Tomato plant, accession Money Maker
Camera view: vertical (180 deg); turntable rotation: 270 degrees
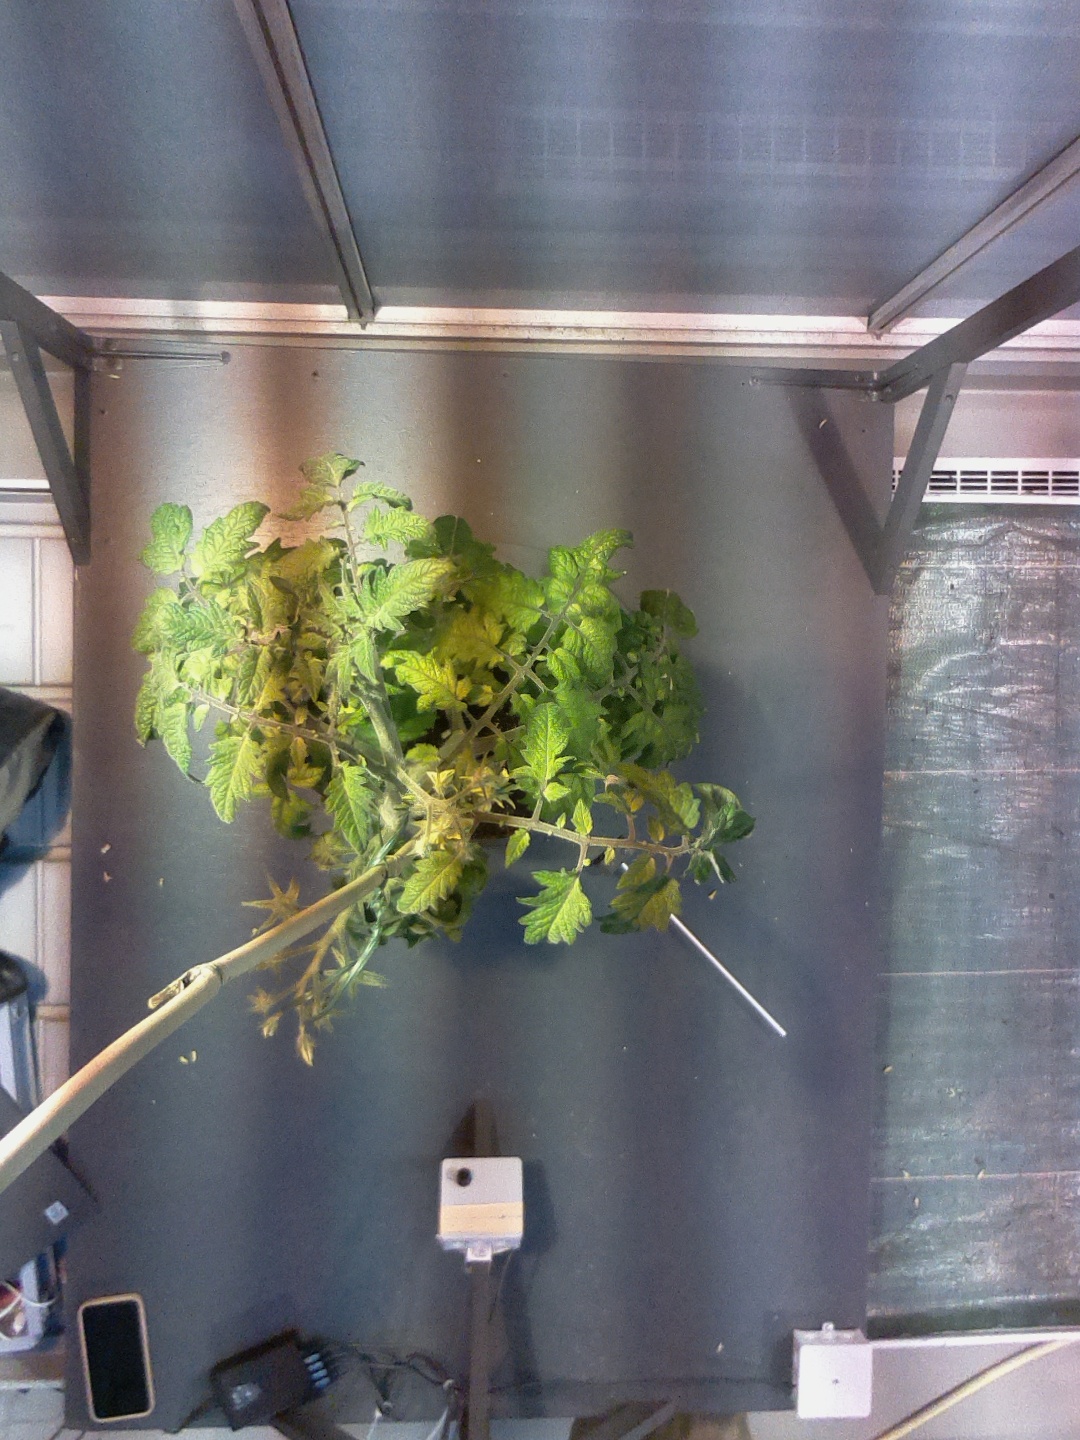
BBCH growth stage 72: 20%-30% of final fruit size